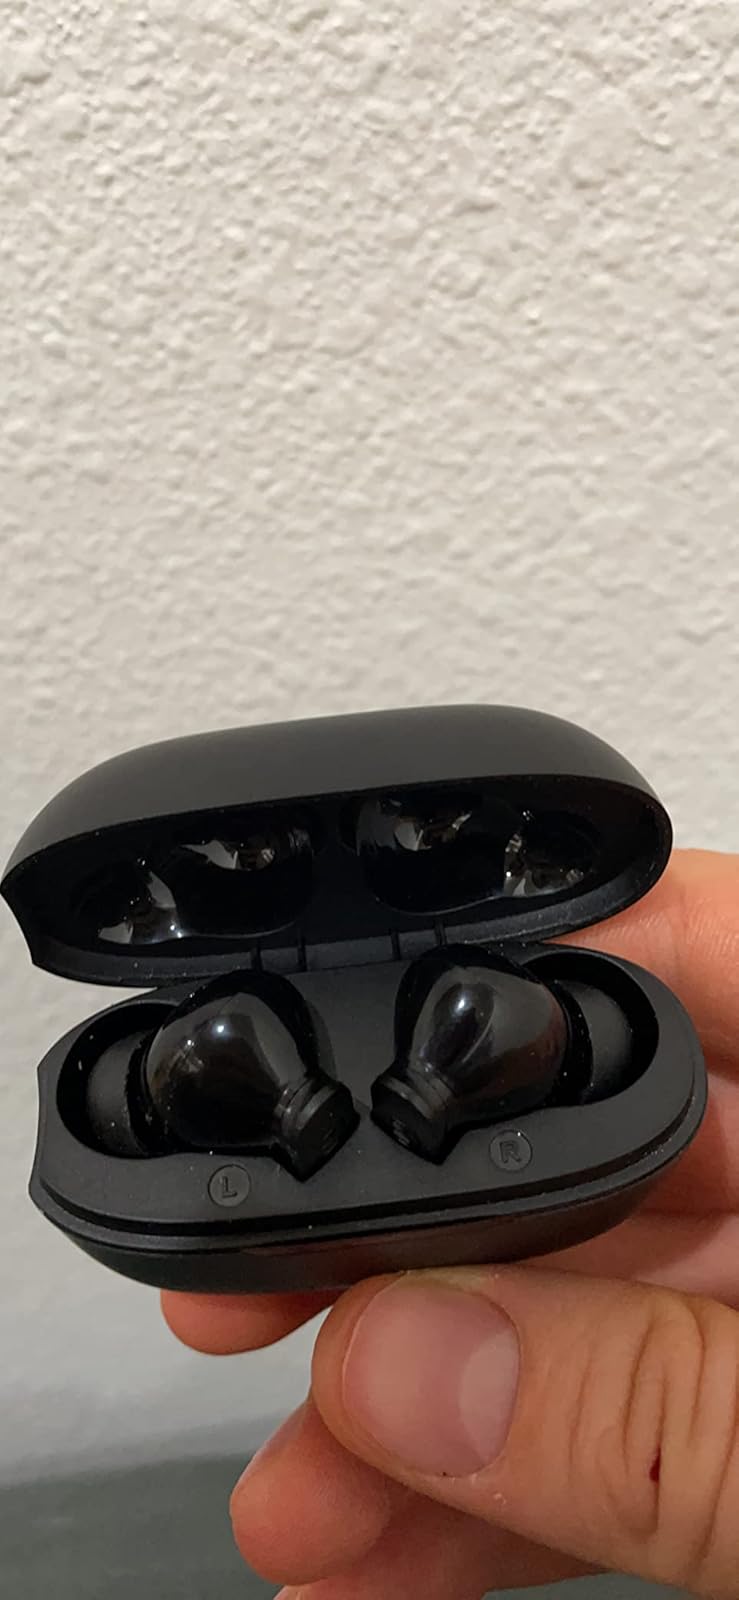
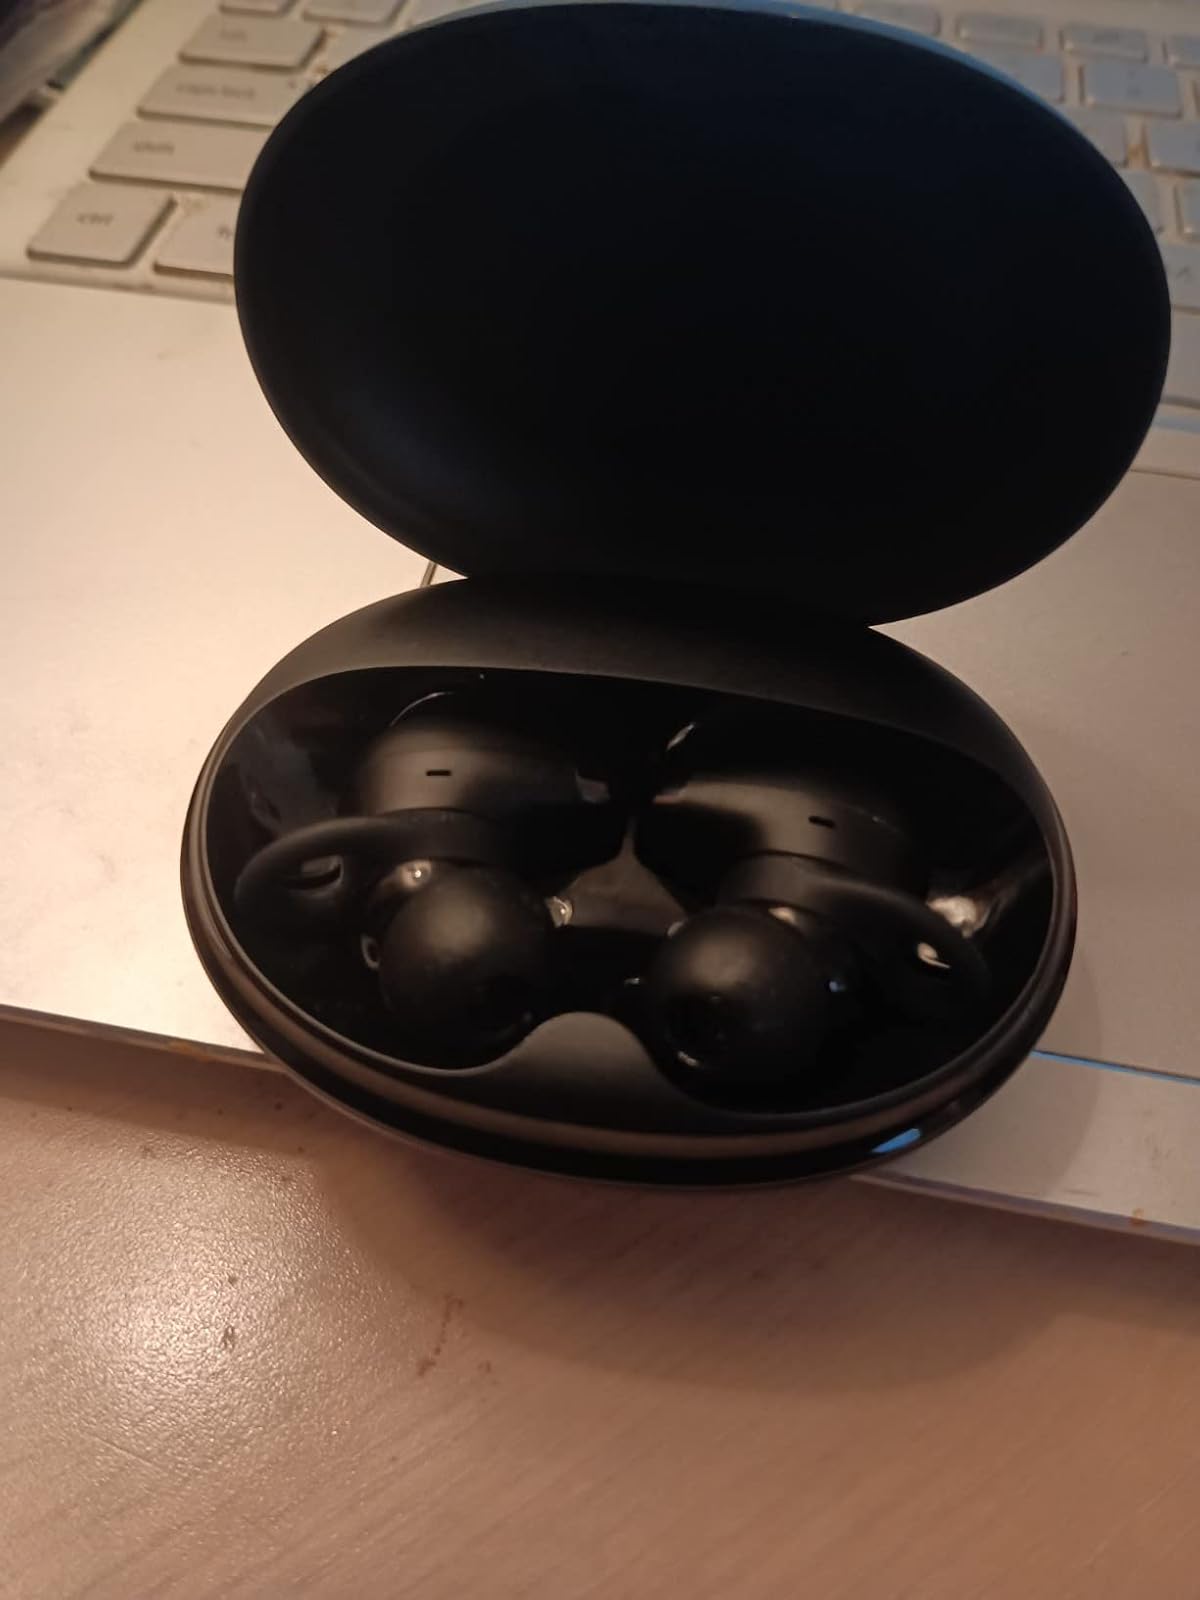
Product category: earbuds
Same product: no